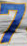
Number: 7